History of Germany

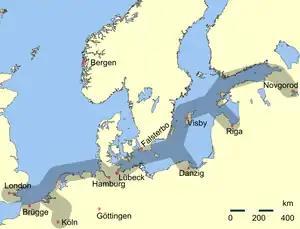
Main trading routes of the Hanseatic League

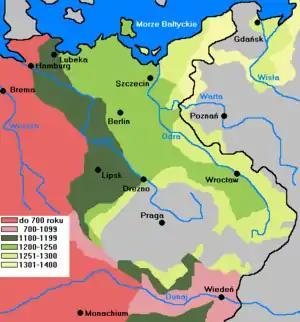
Stages of the German eastern expansion, 700–1400

The Hanseatic League was a commercial and defensive alliance of the merchant guilds of towns and cities in northern and central Europe that dominated marine trade in the Baltic Sea, the North Sea and along the connected navigable rivers during part of the High and the Late Middle Ages (12th to 15th centuries). Each of the affiliated cities retained the legal system of its sovereign and, with the exception of the Free imperial cities, had only a limited degree of political autonomy. Beginning with an agreement of the cities of Lübeck and Hamburg, guilds cooperated in order to strengthen and combine their economic assets, like securing trading routes and tax privileges, to control prices and better protect and market their local commodities. Important centers of commerce within the empire, such as Cologne on the Rhine river and Bremen on the North Sea joined the union, which resulted in greater diplomatic esteem. Recognized by the various regional princes for the great economic potential, favorable charters for, often exclusive, commercial operations were granted. During its zenith the alliance maintained trading posts and "kontors" in virtually all cities between London and Edinburgh in the west to Novgorod in the east and Bergen in Norway. By the late 14th century the powerful league enforced its interests with military means, if necessary. This culminated in a war with the sovereign Kingdom of Denmark from 1361 to 1370. Principal city of the Hanseatic League remained Lübeck, where in 1356 the first general diet was held and its official structure was announced. The league declined after 1450 due to a number of factors, such as the 15th-century crisis, the territorial lords' shifting policies towards greater commercial control, the silver crisis and marginalization in the wider Eurasian trade network, among others.